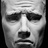
Emotion: sad